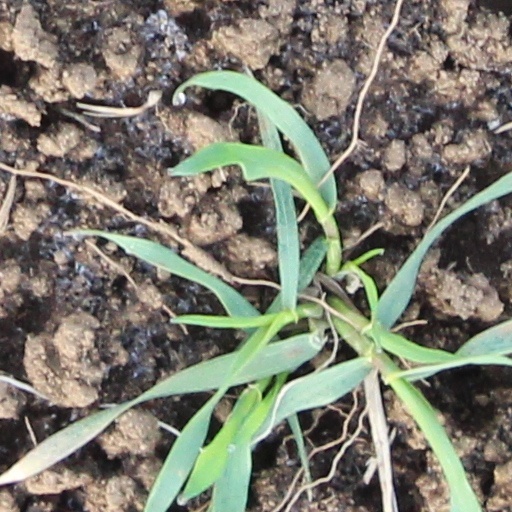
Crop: wheat